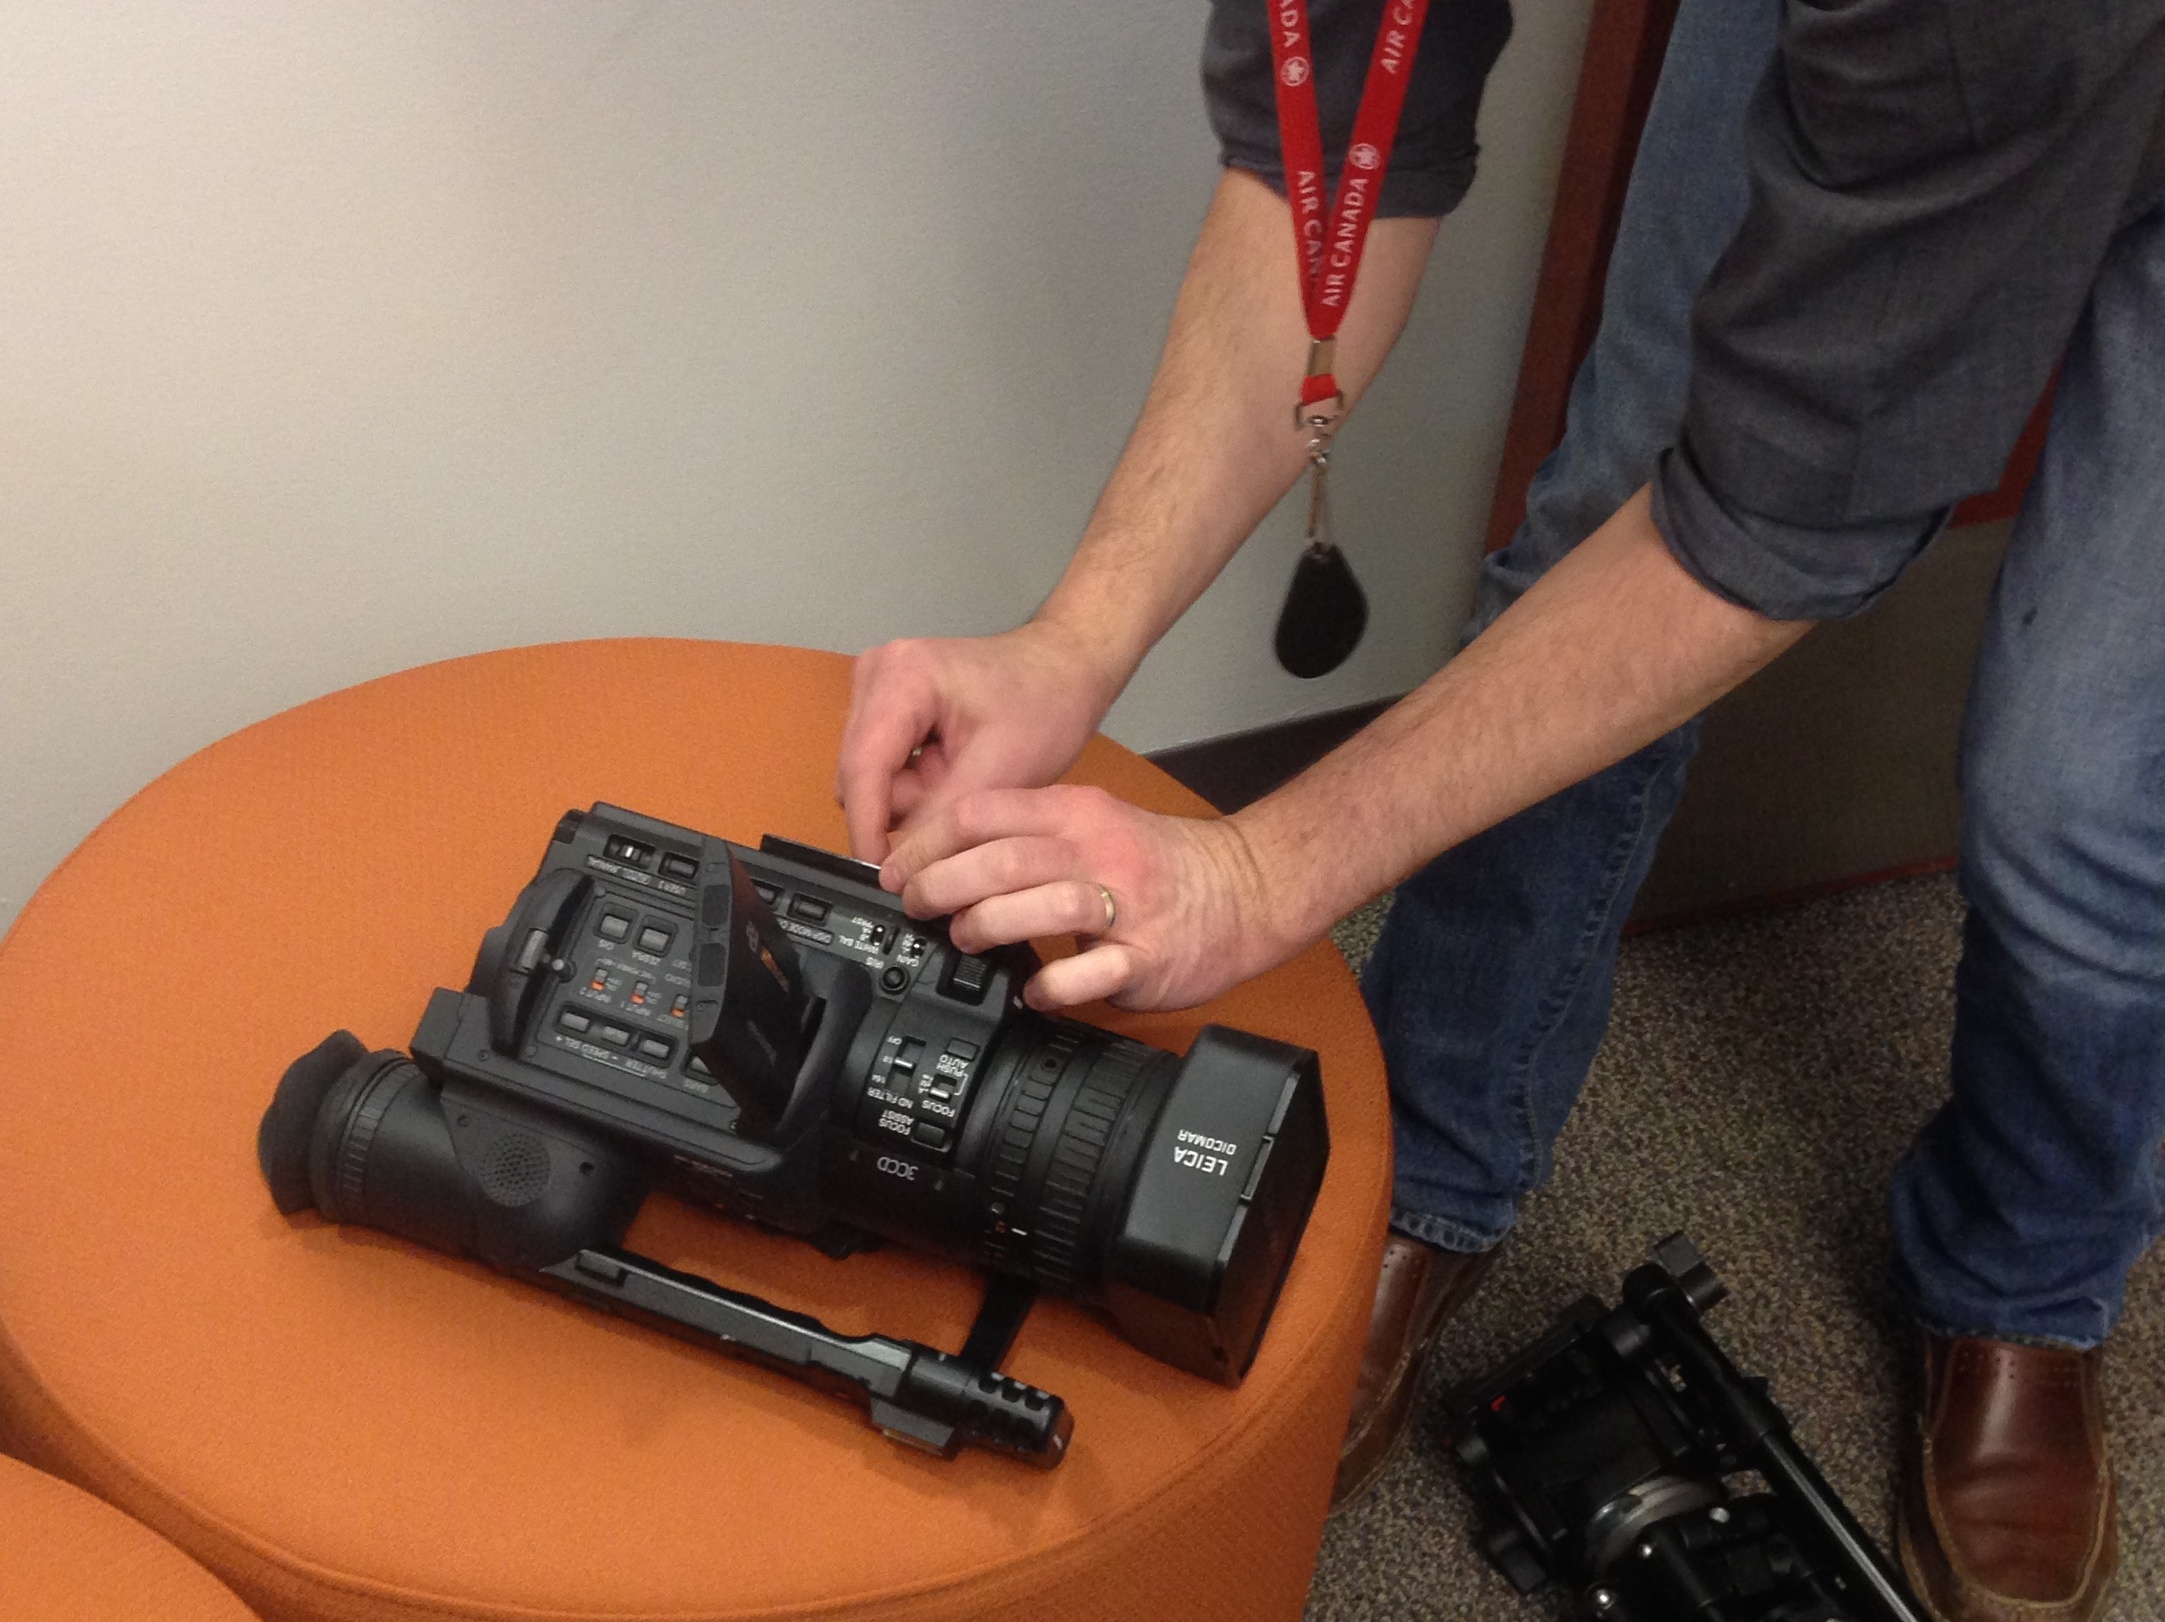
camera, machine, arm, video